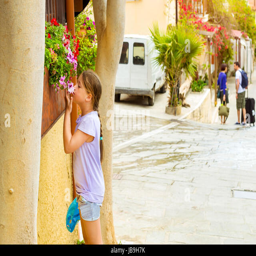
cute teenage girl sniffing flowers growing in a flower bed on narrow cobbled street .